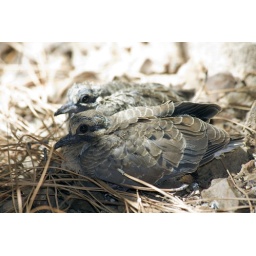
Out of the nest in the pine tree above them. Shot at 300mm